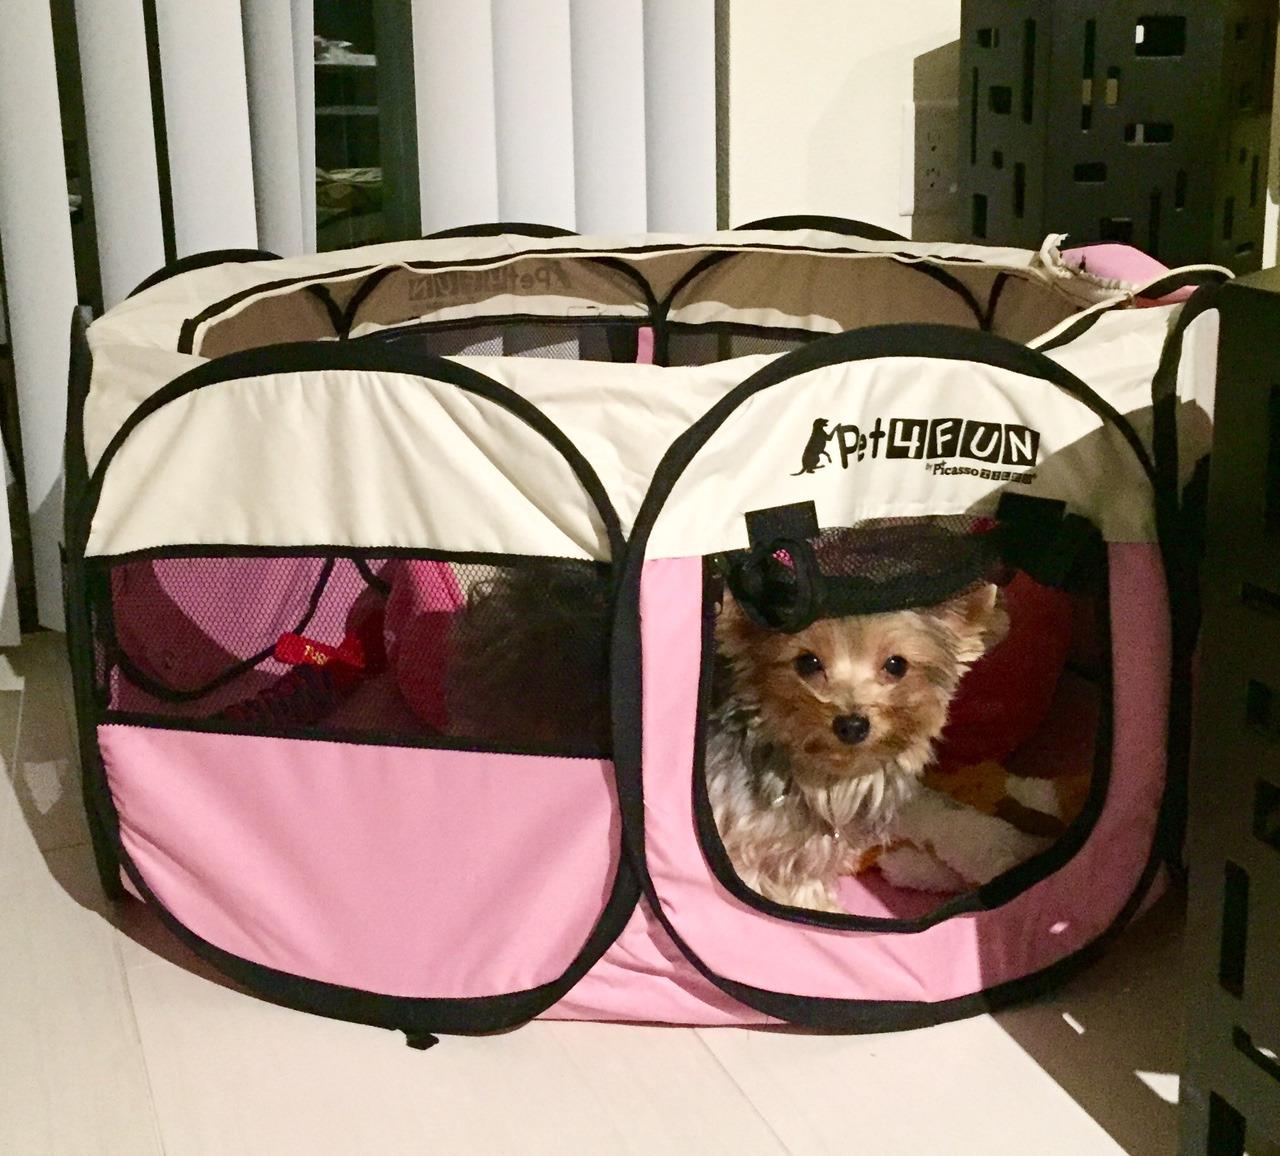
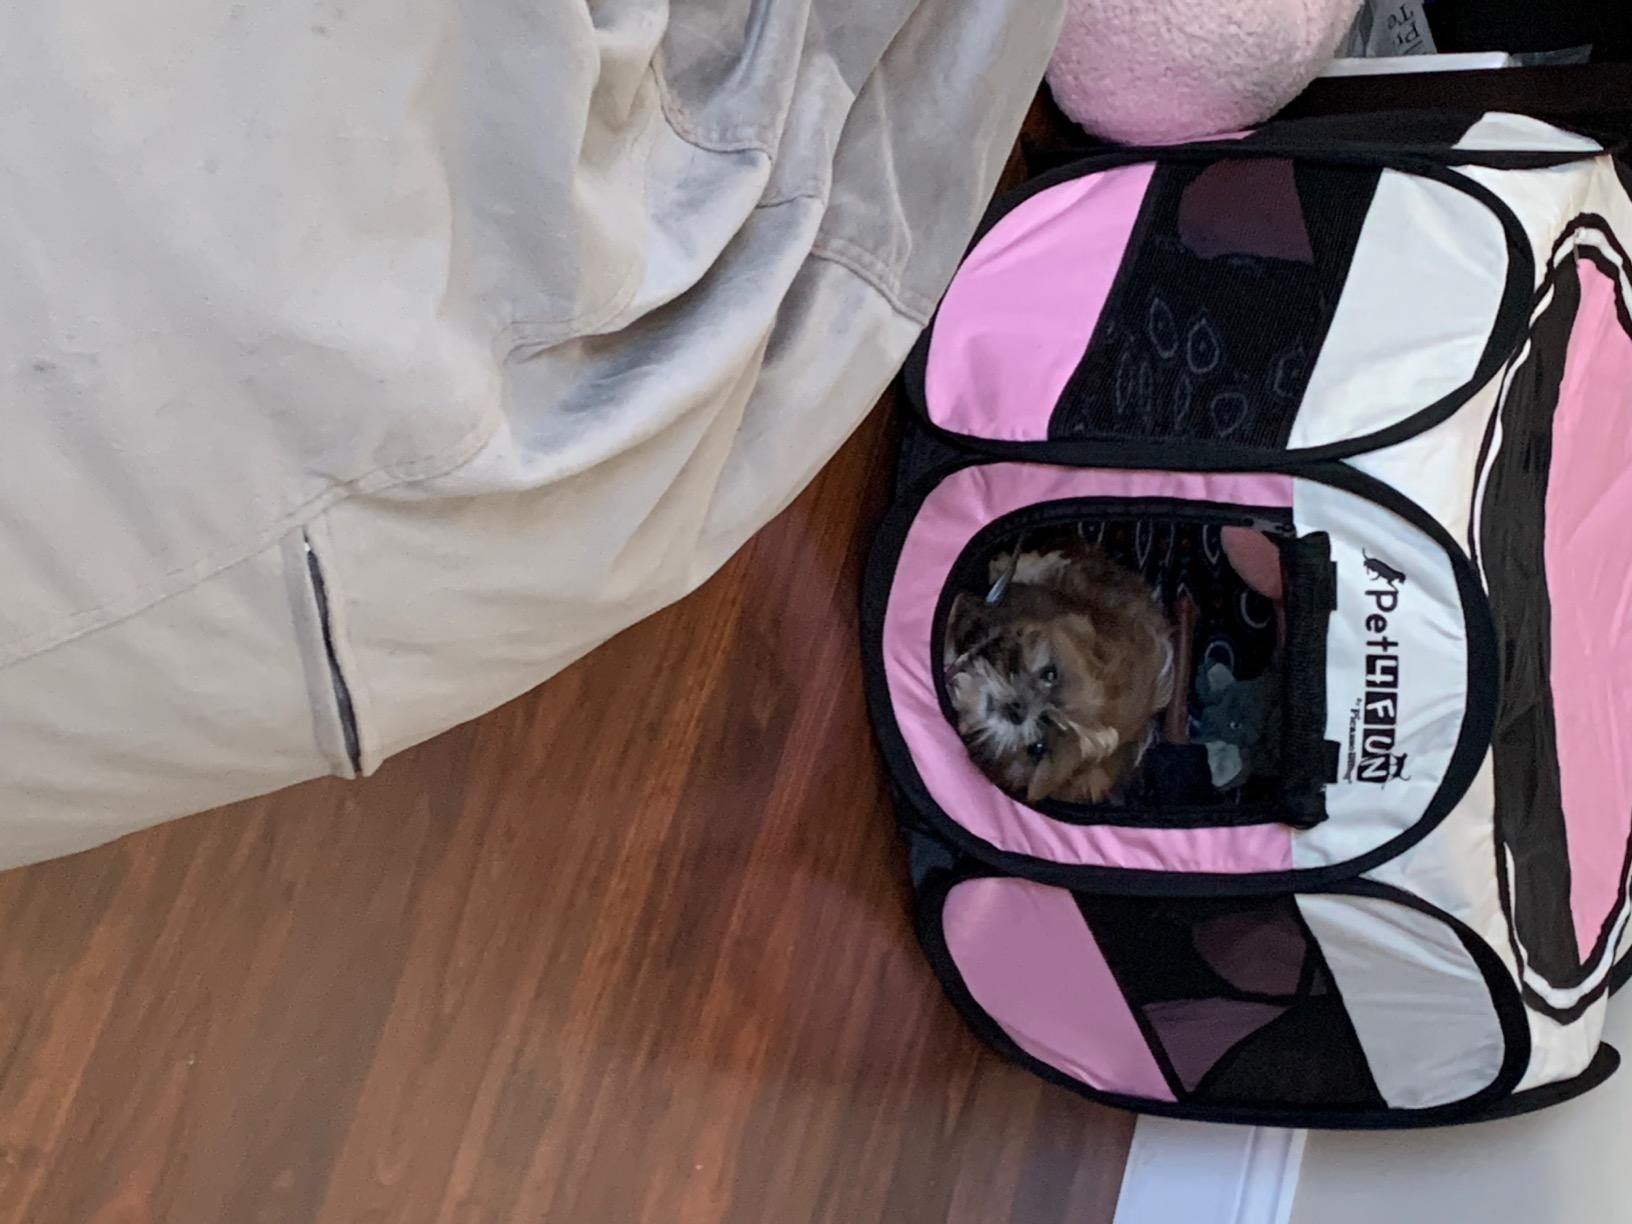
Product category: items_kennel
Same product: yes